Grand Shaftesbury Run

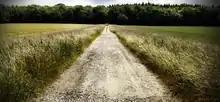
Running path on the Shaftesbury Estates, used during the Grand Shaftesbury Run.

The Grand Shaftesbury Run is divided into two courses, which include a half marathon and a 10k race. Each course takes the runners through the estate property, following trails through the Cranborne Chase and West Wiltshire Downs. The Shaftesbury Estate is part of a designated Area of Outstanding Natural Beauty.